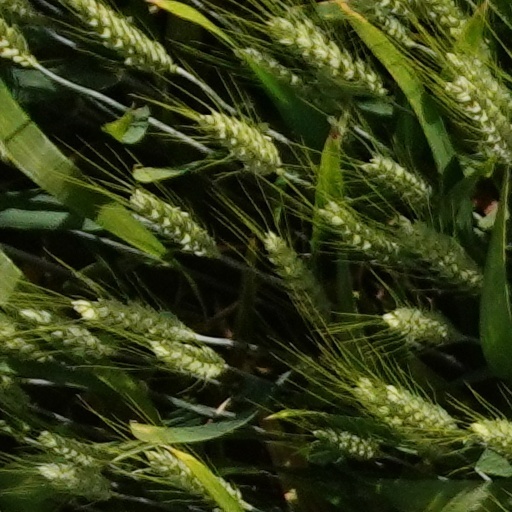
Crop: wheat